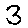
Label: 3